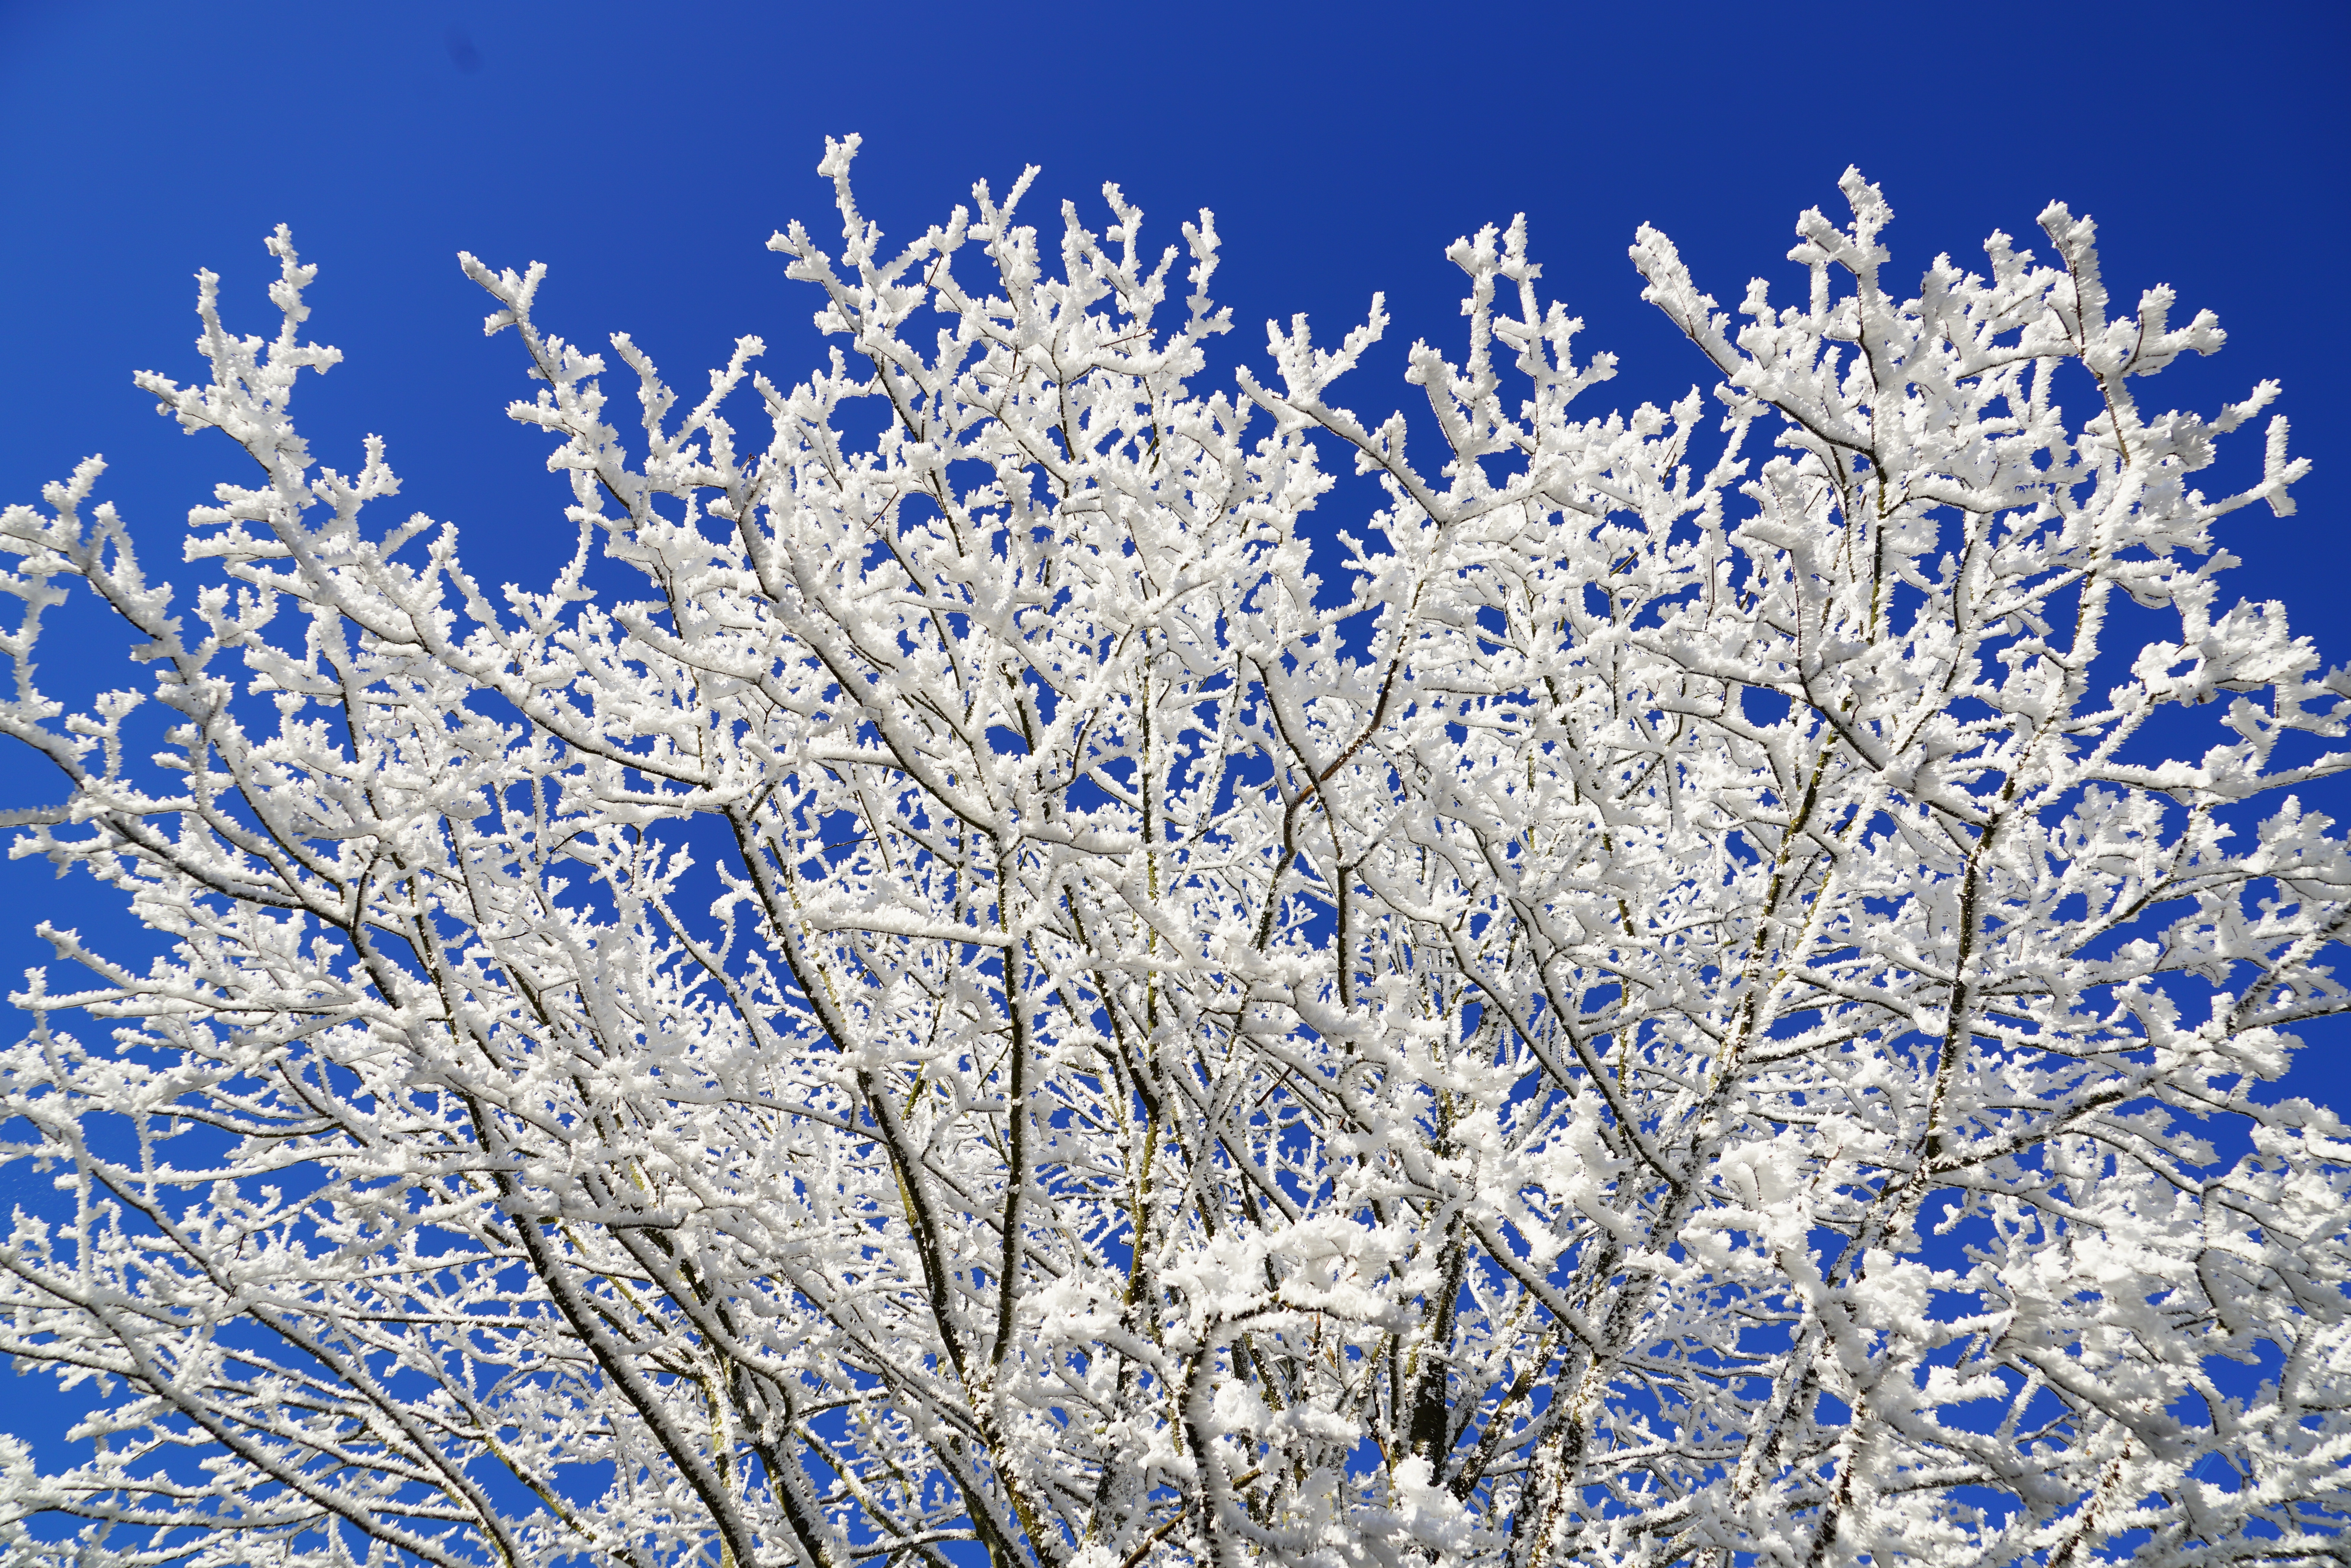
tree, branch, blossom, snow, cold, winter, sky, white, frost, ice, spring, frozen, blue, fir, twig, conifer, crown, aesthetic, spruce, branches, hoarfrost, freezing, eiskristalle, crystals, snow crystals, winter picture, pine family, winteraufnahme, winter photography, computer wallpaper, winter photo